Craigmore, South Australia

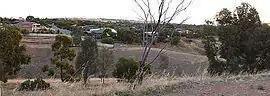
Beatrix Drive, Craigmore, with Para Substation in the background

Craigmore is a residential suburb north of Adelaide, South Australia. It is in the City of Playford local government area, east of Elizabeth, Elizabeth Park, Blakeview and north east of Hillbank and west of One Tree Hill, South Australia.